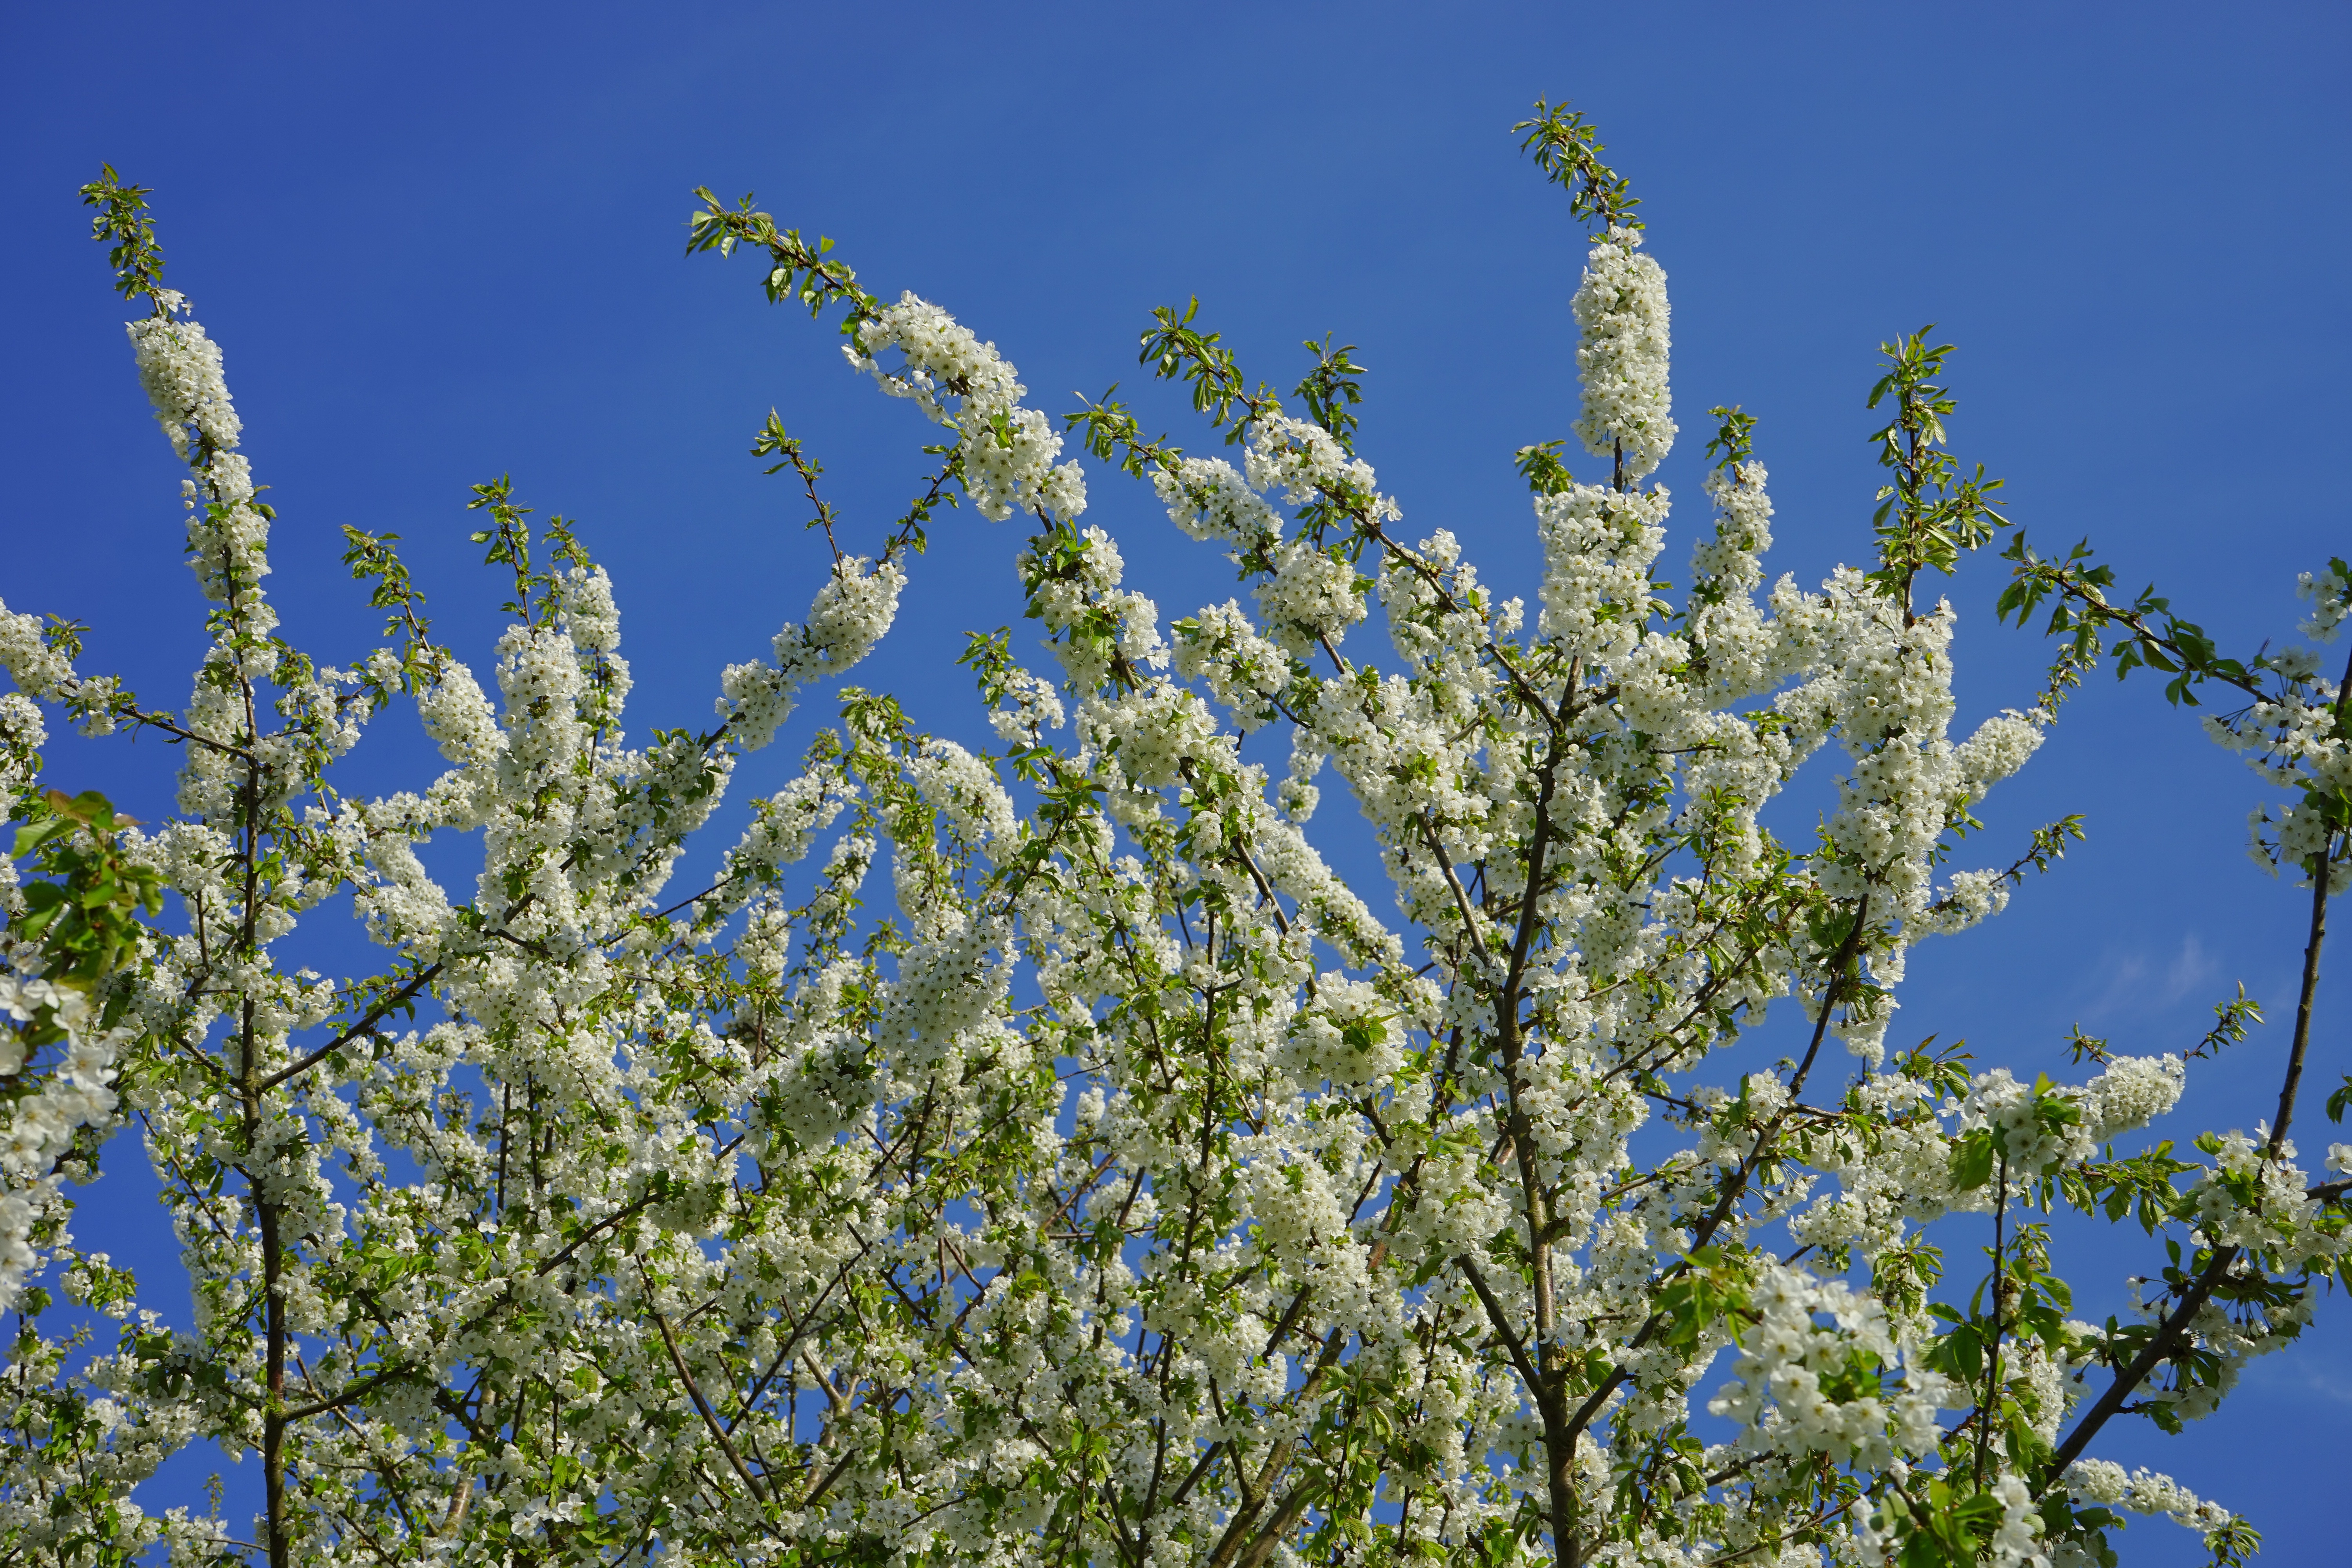
tree, nature, branch, blossom, plant, white, meadow, flower, bloom, spring, produce, botany, flora, cherry blossom, wildflower, flowers, shrub, cherry, sunny day, flowering plant, spring day, land plant